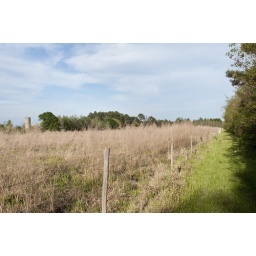
a dairy silo in the distance, with no roof thanks to katrina, the field overgrown with weeds.